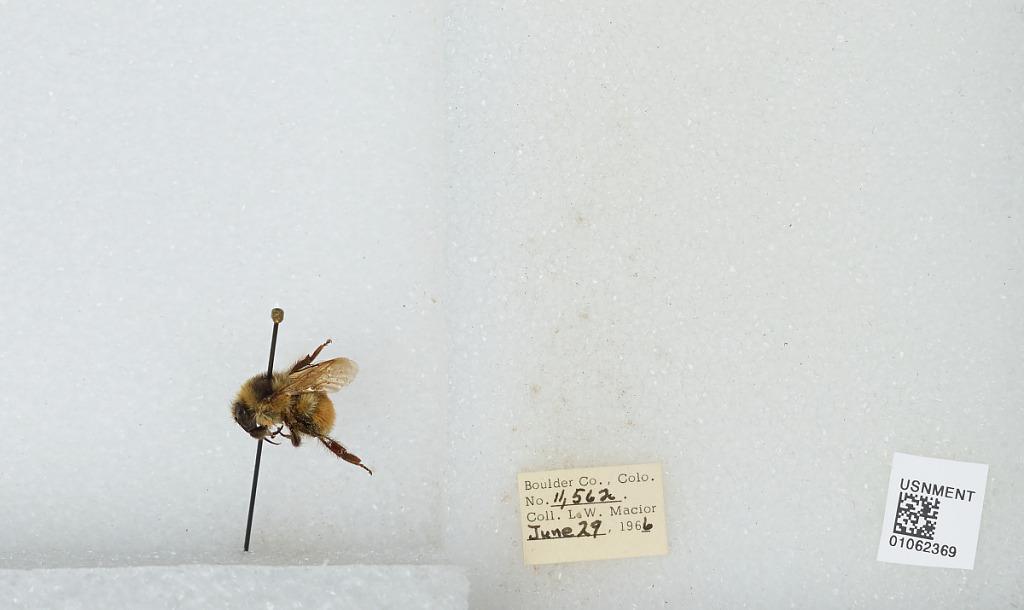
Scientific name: Bombus (Pyrobombus) bifarius Cresson
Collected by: L. Macior
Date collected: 1966-6-29
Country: United States
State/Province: Colorado
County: Boulder
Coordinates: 40.0017, -105.308